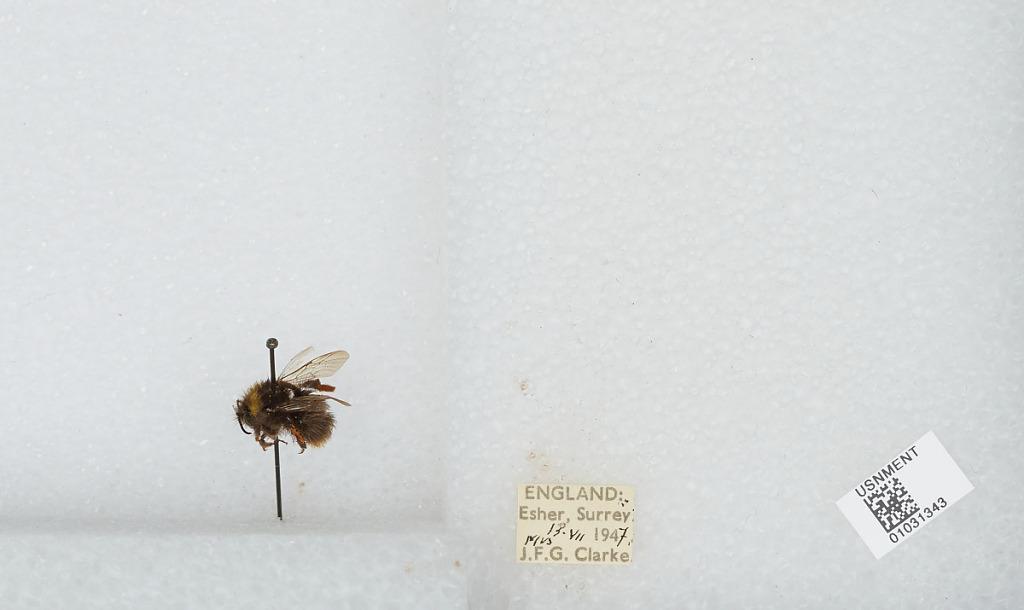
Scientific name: Bombus (Pyrobombus) pratorum (Linnaeus)
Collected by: J. Clarke
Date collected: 1947-7-13
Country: United Kingdom
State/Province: England
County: Surrey
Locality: Esher
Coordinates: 51.3691, -0.365